Marmon-Herrington

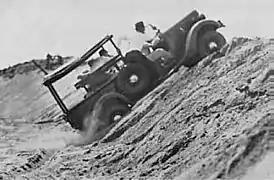
Marmon–Herrington all-wheel-drive converted Ford 1/2-ton truck. Delivered in small numbers to the U.S. and Belgian Armies, and some other countries, circa 1936

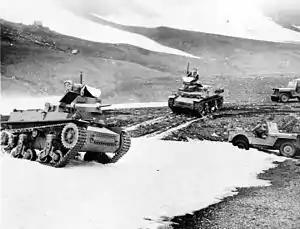
Two Marmon–Herrington CTLS (combat tank light series) U.S. tanks maneuvering in a mountain pass in Alaska in 1942

Marmon-Herrington was founded in 1931 by Walter C. Marmon and Arthur W. Herrington as a successor to the Marmon Motor Car Company, a maker of high-quality, costly automobiles from 1902 to 1933. By the early 1930s, the U.S. economy had taken a severe downturn, and with the onset of the Great Depression, the market for prestigious luxury cars mostly collapsed. To keep his business going, Marmon joined forces with an ex-military engineer in the person of Arthur Herrington in 1931, with a new idea to focus on building all-wheel-drive trucks. And so the company became Marmon-Herrington, initially as the truck production division of the Marmon Motor Car Company, developing military trucks.